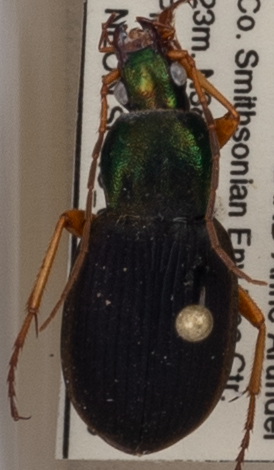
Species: Chlaenius aestivus
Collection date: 2021-09-16
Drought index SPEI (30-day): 0.602
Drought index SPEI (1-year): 0.8
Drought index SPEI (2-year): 1.45